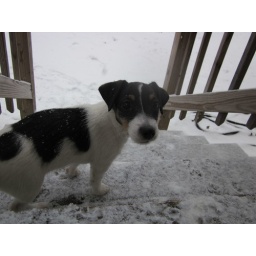
One of my Jack Russell terrier puppy in the snow :)